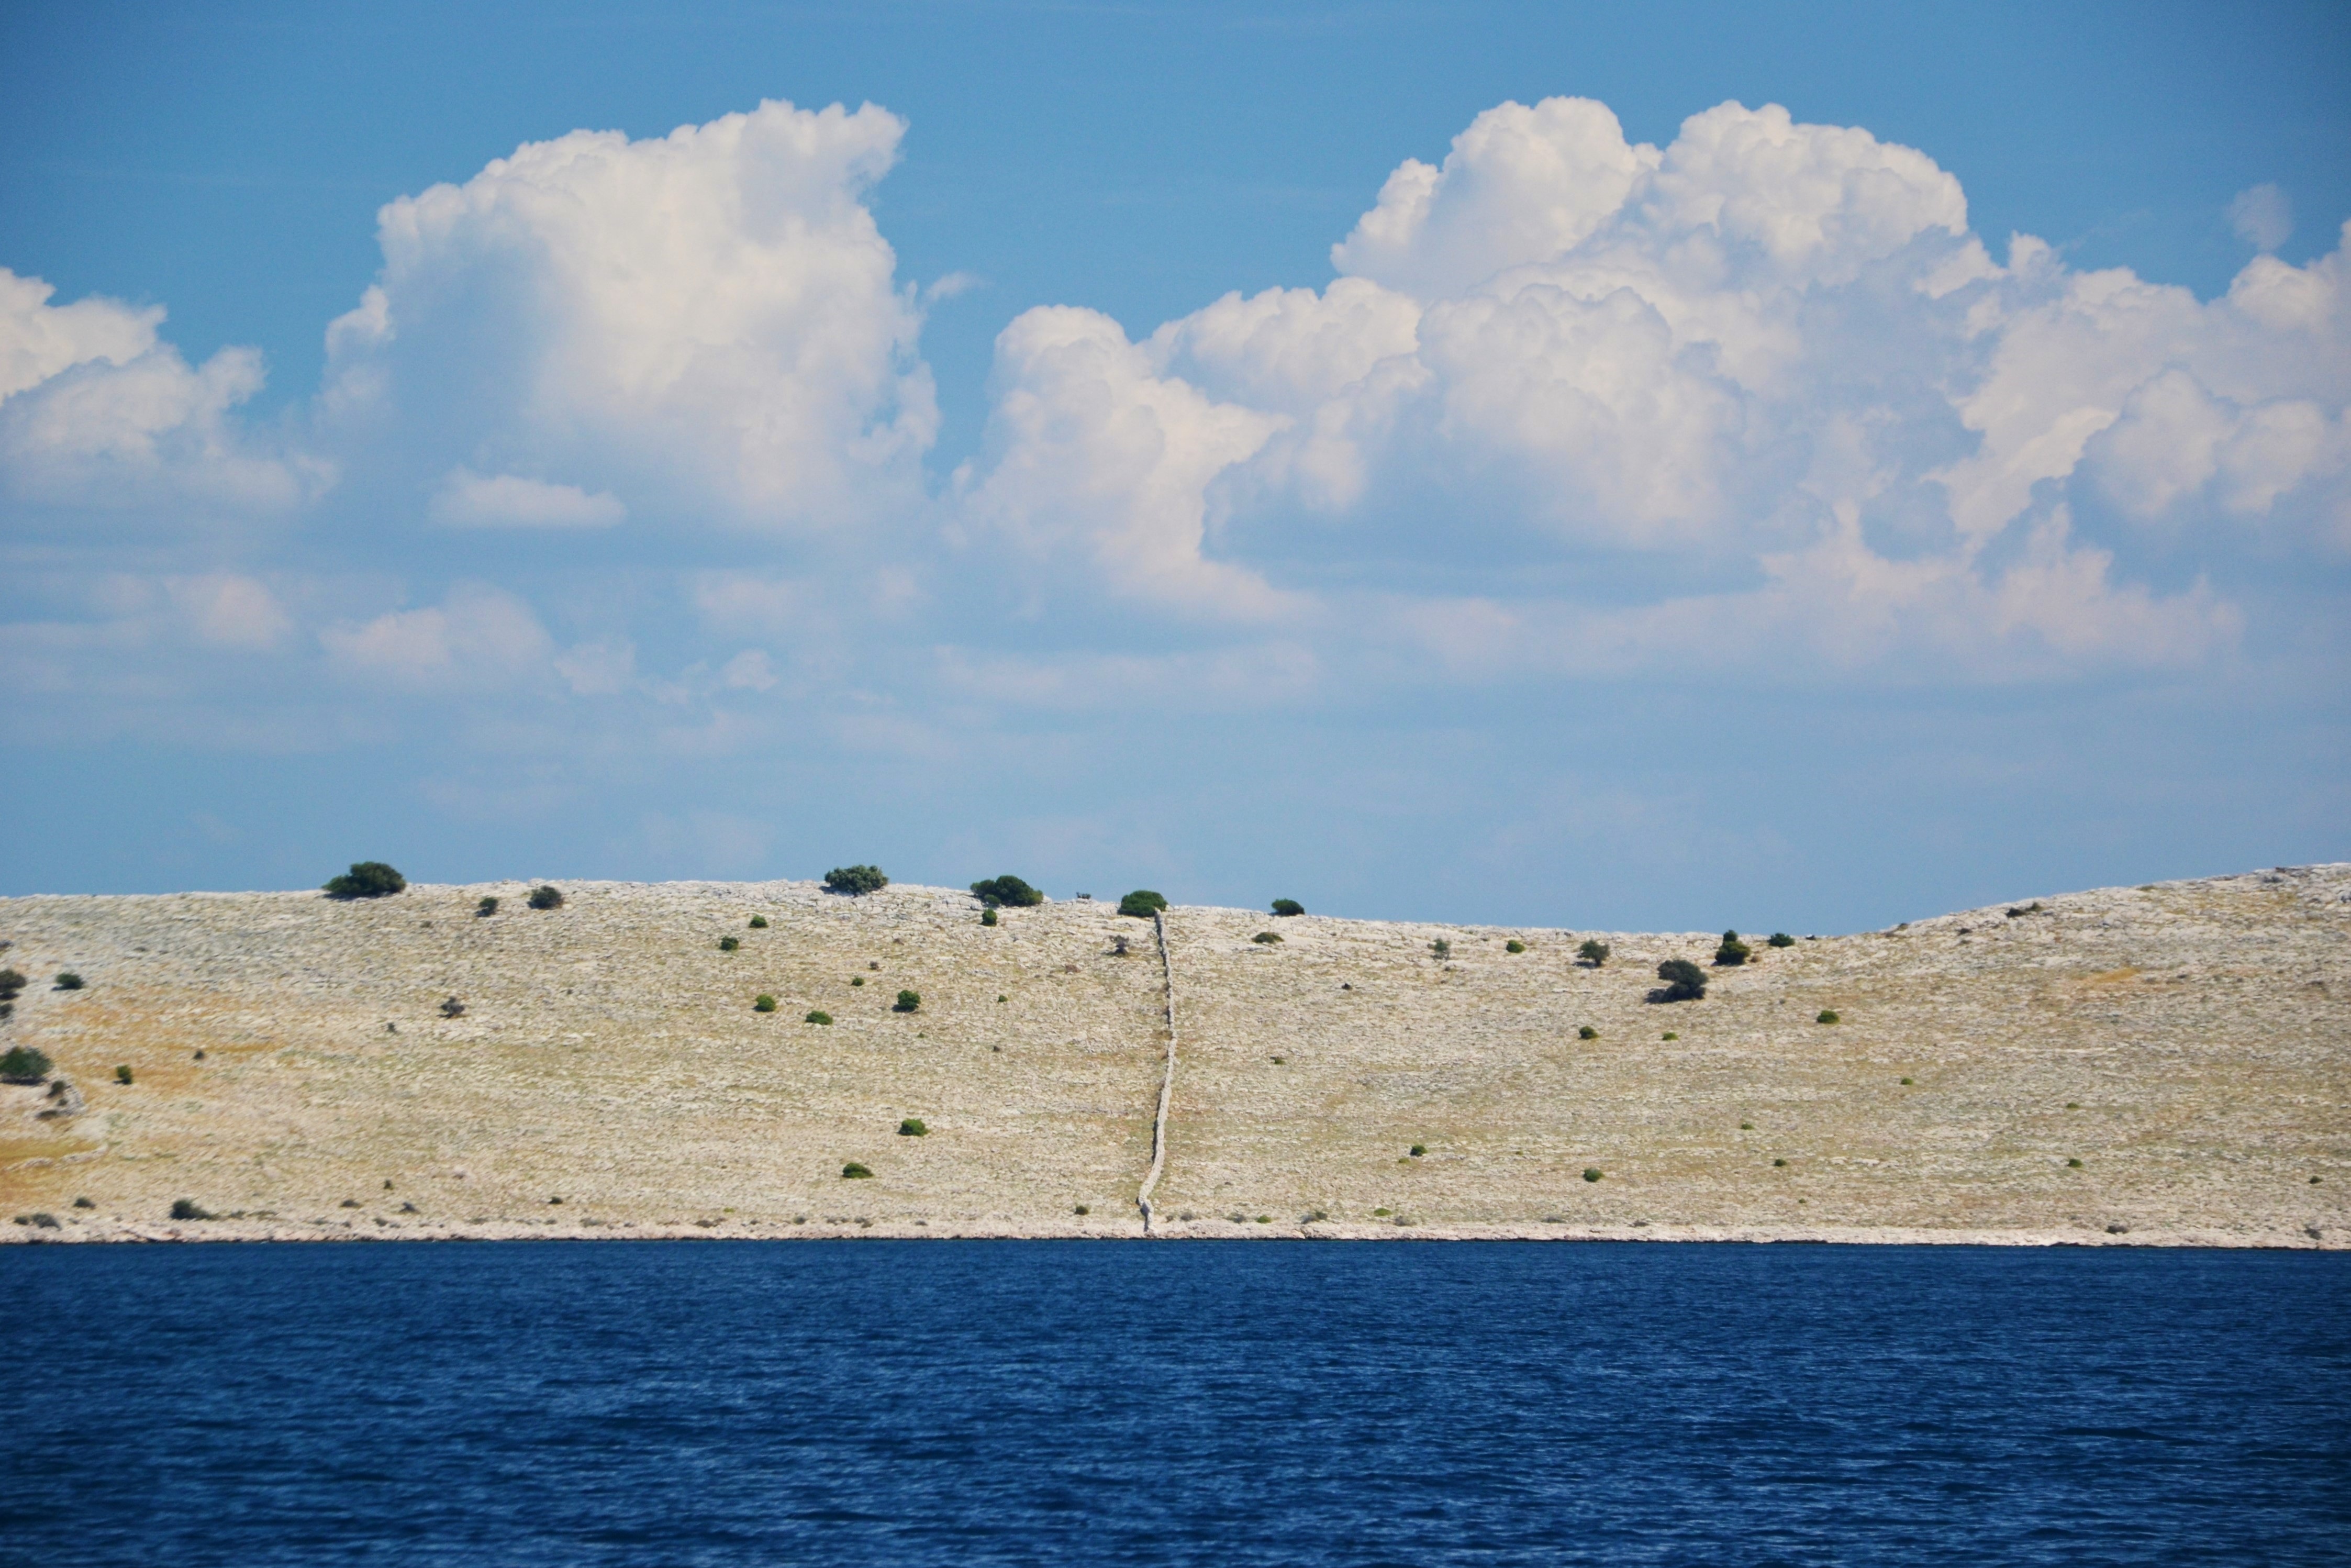
beach, landscape, sea, coast, sand, ocean, horizon, cloud, sky, shore, lake, cliff, bay, island, terrain, body of water, clouds, croatia, badlands, cape, dalmatia, landform, adriatic sea, kornati islands, meteorological phenomenon, natural environment, geographical feature